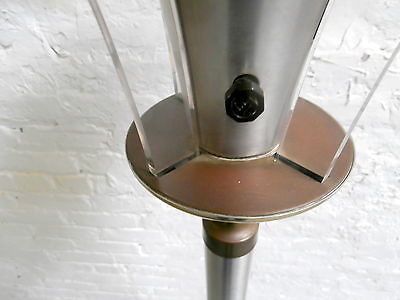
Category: lamp